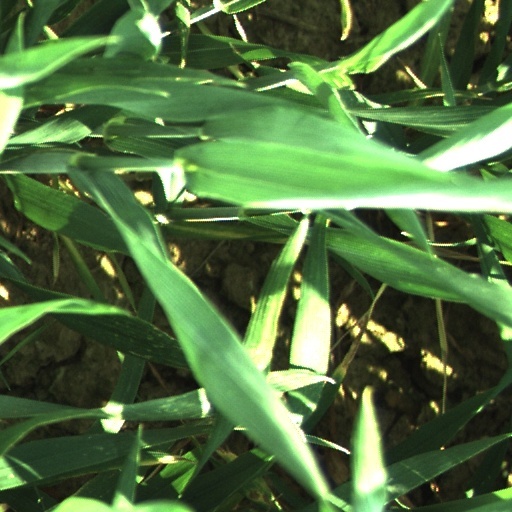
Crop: wheat